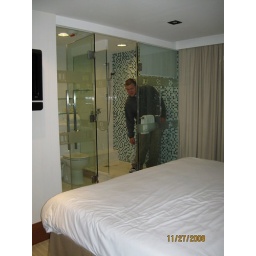
JJ Hotel - bed, and glass bathroom Kyle in shower